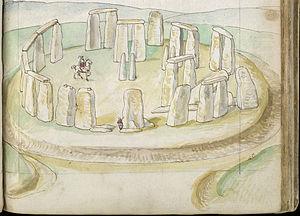
Lucas d'Heere ou de Heere, parfois Mijnsheeren ou Derus en latin, né à Gand en 1534 et mort à Paris le 29 août 1584, est un peintre, poète et écrivain d'origine flamande.
Stonehenge est un monument mégalithique composé d'un ensemble de structures circulaires concentriques, érigé entre -2800 et -1100, du Néolithique à l'âge du bronze. Il est situé à treize kilomètres au nord de Salisbury, et à quatre kilomètres à l'ouest d'Amesbury.